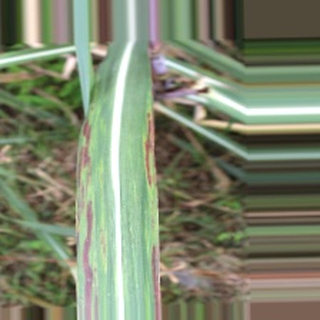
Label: sugarcane_bacterial_blight